Kosuke Kato

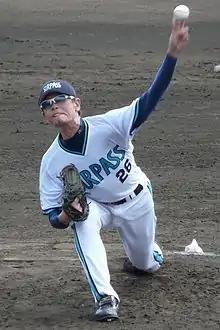
Kato pitching for the Orix Surpass, the former name of the Orix Buffaloes' second team

Kato pitches with a somewhat unorthodox motion with plenty of variety. His fastball has an average speed of approximately 140 km/h. and a breaking curveball as his main pitches, and is also capable of throwing sliders and fork balls. Since 2012 he has used these latter pitches more than his curve ball. The breaking of his pitches is his greatest asset, making his strikeout ratio high.